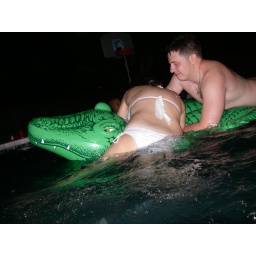
girl in white bikini